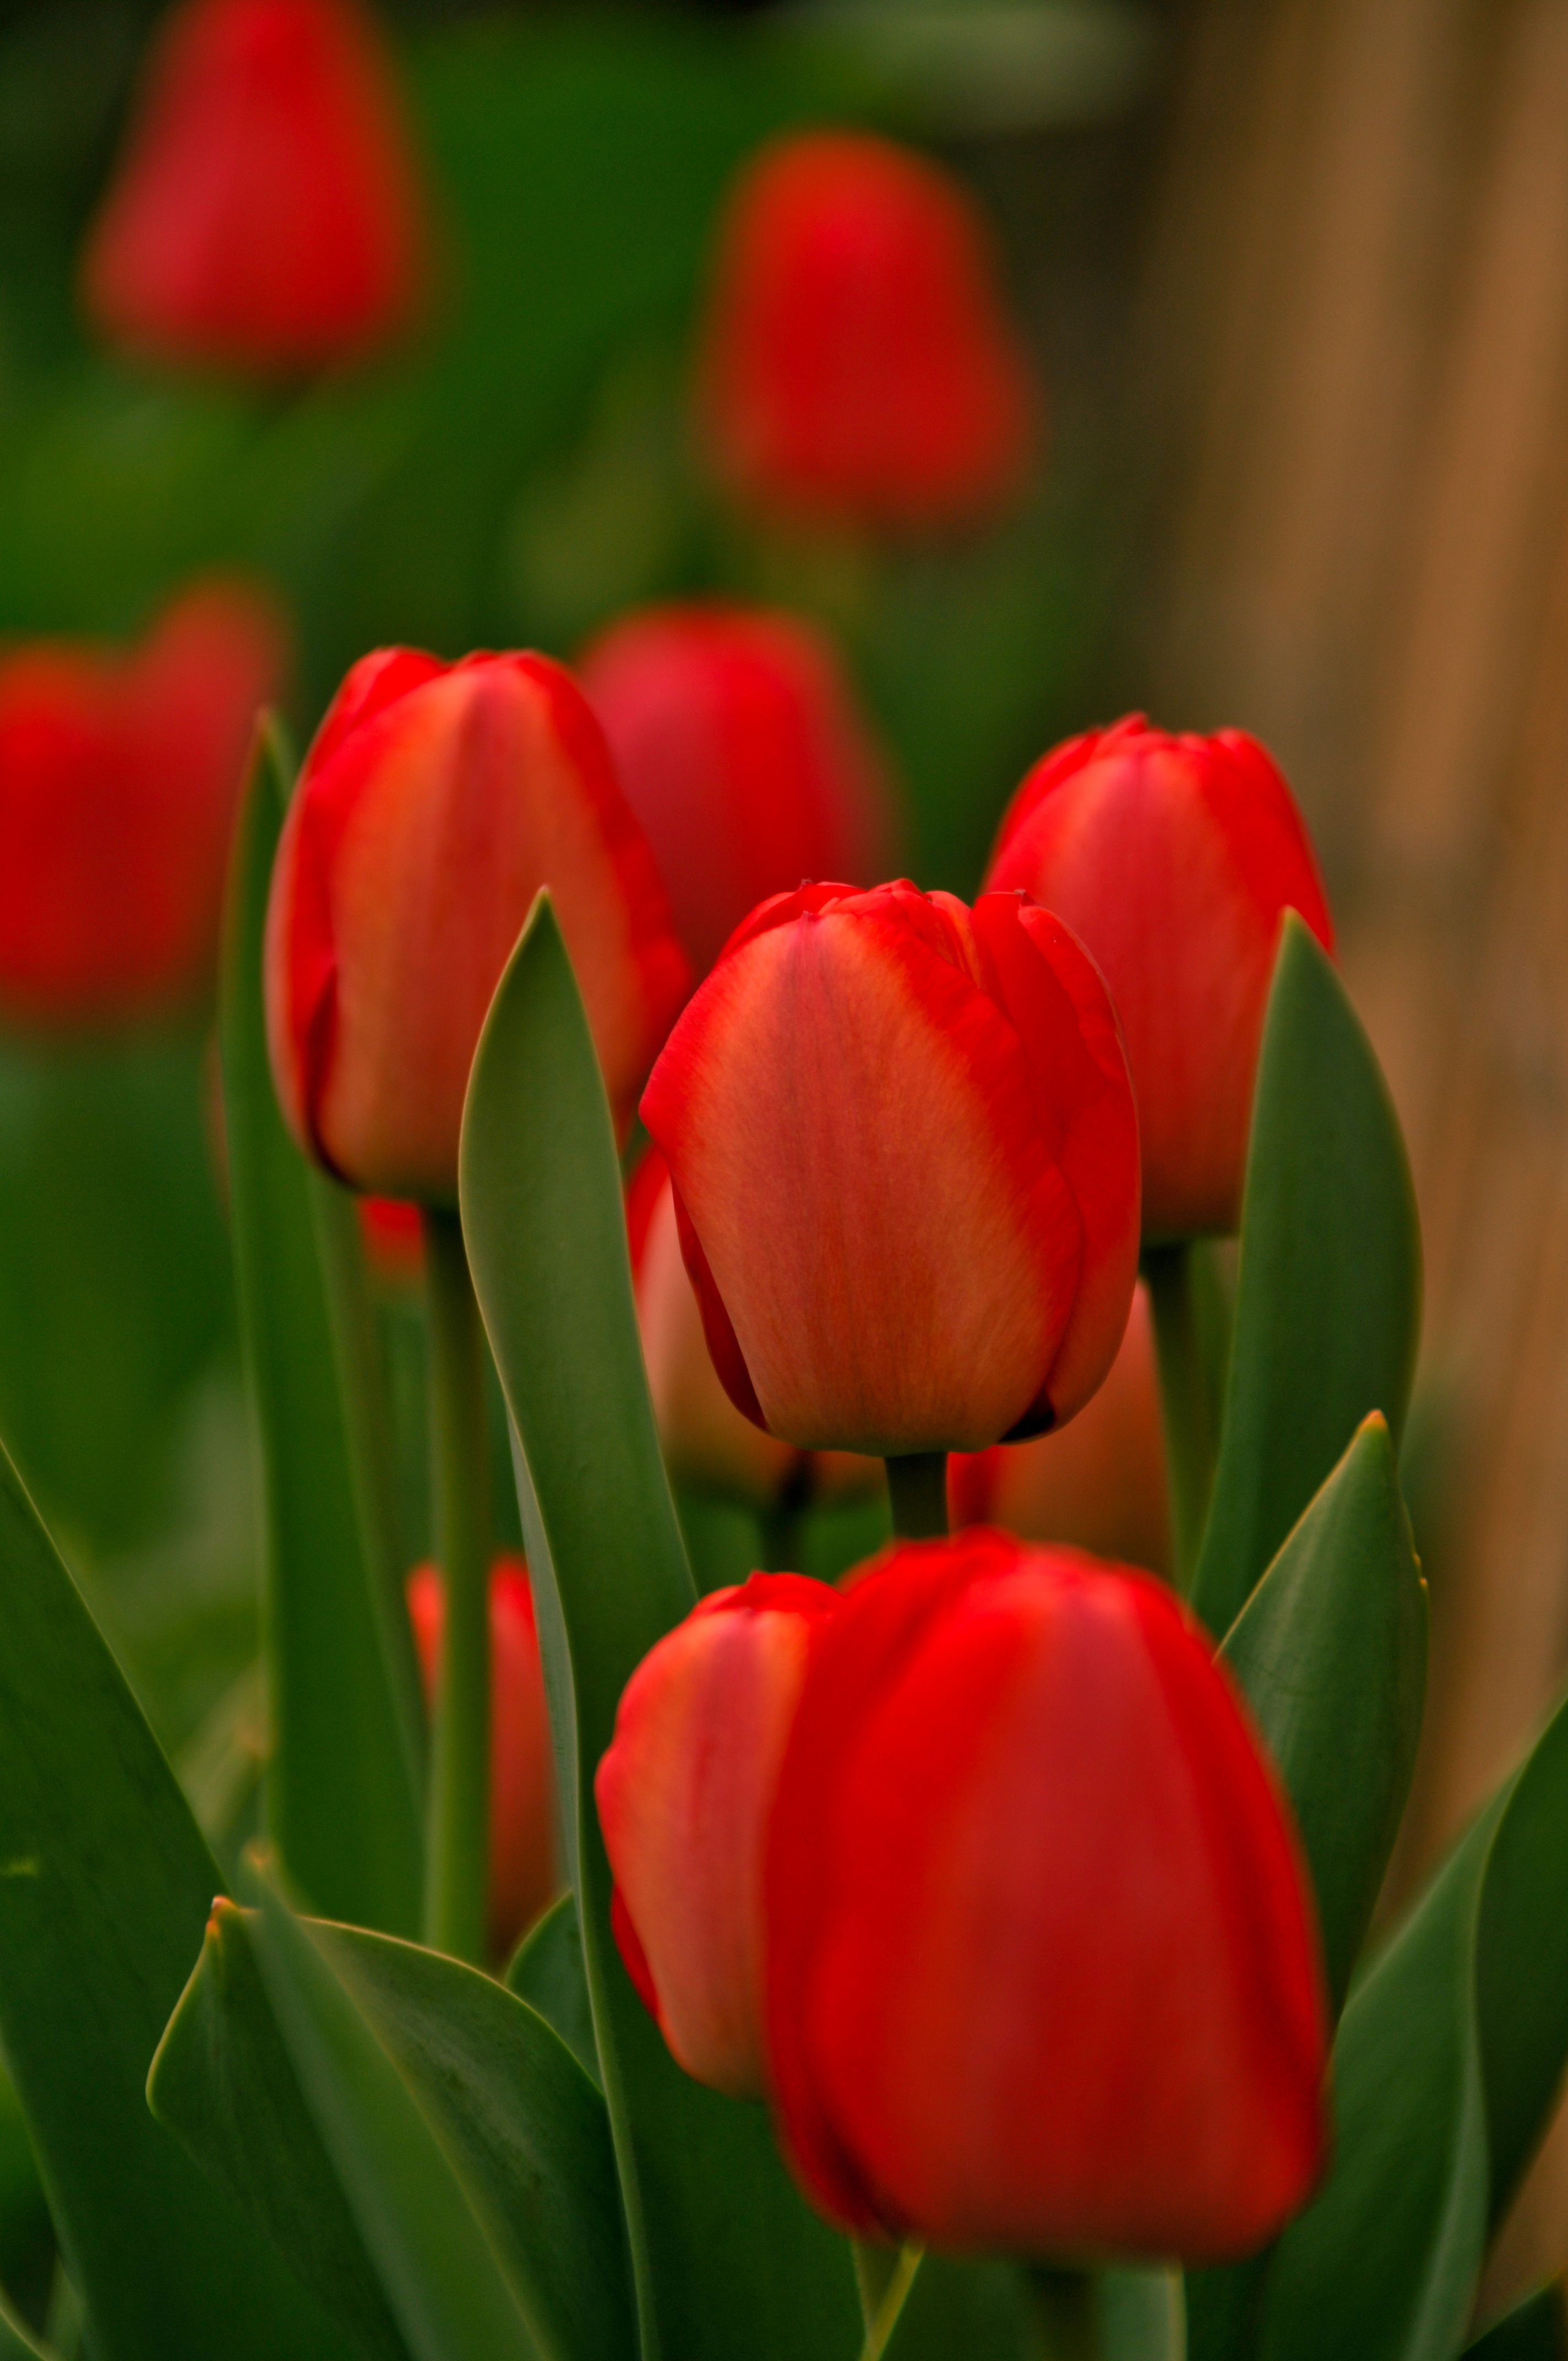
nature, plant, flower, petal, tulip, green, red, color, natural, tulips, macro photography, flowering plant, lily family, plant stem, land plant